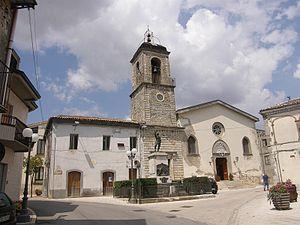
Castelfranco in Miscano est une commune italienne de la province de Bénévent dans la région Campanie en Italie.